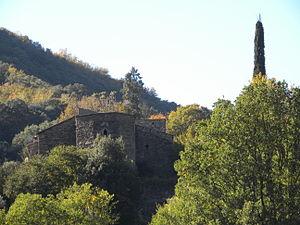
Église de St-Martin-de-Corconac
Le canton de Saint André de Valborgne est une ancienne division administrative française du département du Gard, dans l'arrondissement du Vigan.
L'église romane de Saint-Martin-de-Corconac est située sur la commune de L'Estréchure. Elle fait partie du « circuit des églises romanes en Cévennes » et plus largement des églises romanes du Bas-Languedoc.
L'Estréchure est une commune française située dans le département du Gard, en région Occitanie.